Scottish Ballet

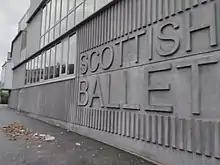
Inscription on wall of the Scottish Ballet building in Glasgow

Scottish Ballet is the national ballet company of Scotland and one of the five leading ballet companies of the United Kingdom, alongside the Royal Ballet, English National Ballet, Birmingham Royal Ballet and Northern Ballet. Founded in 1969, the company is based in Glasgow, the resident ballet company at the Glasgow Theatre Royal and from 2009 in their purpose-built ballet centre in Tramway Arts Centre, Glasgow.